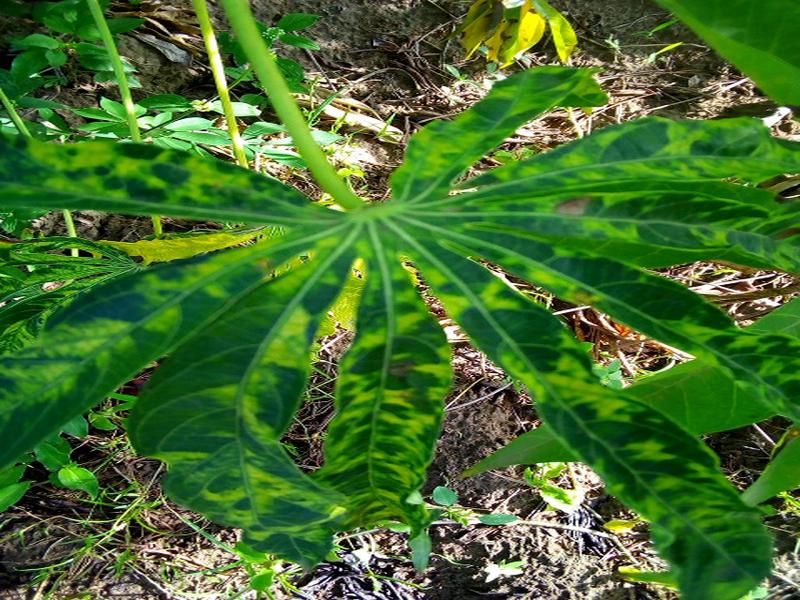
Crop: cassava
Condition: mosaic_disease